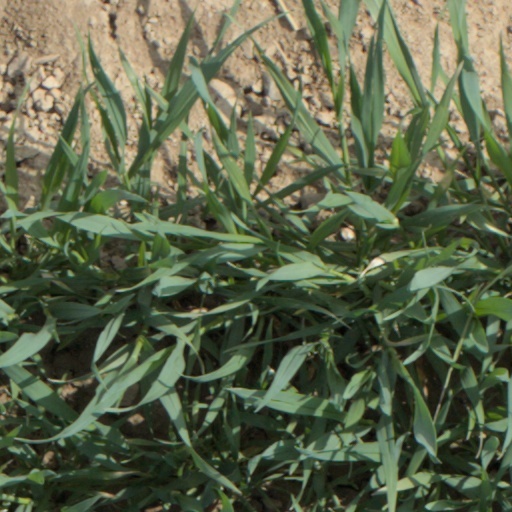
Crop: wheat